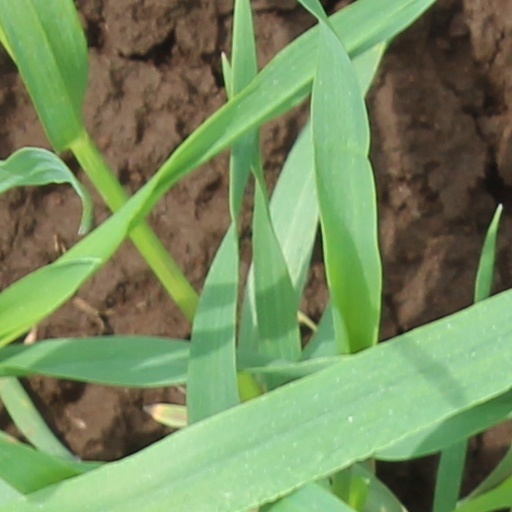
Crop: wheat